Sky position (RA, Dec in degrees): 334.539, -2.75
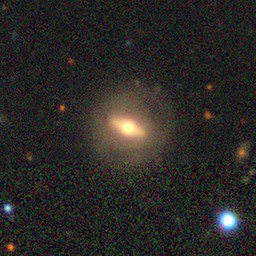
Galaxy morphology: Edge-on Galaxies with Bulge